Alchi Monastery

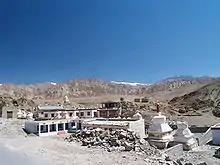
Alchi Monastery

Alchi Monastery or Alchi Gompa (also Alci) is a Tibetan Buddhist monastery, known more as a monastic complex (chos-'khor) of temples in Alchi village in the Leh District, under the Ladakh Autonomous Hill Development Council of the Union Territory of Ladakh, India. The complex comprises four separate settlements in the Alchi village in the lower Ladakh region with monuments dated to different periods. Of these four hamlets, Alchi monastery is said to be the oldest and most famous. It is administered by the Likir Monastery. It is 60 west of Leh on Leh-Kargil Highway.